South African Class 4E

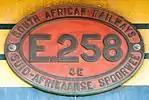
x100px

Since the completion of Eskom's high-tension power feeds in the Cape was late, the first locomotives to be delivered in 1952 were placed in service on the Natal mainline while awaiting electrification from Wellington via Worcester to Touws River. They were to be transferred to the Cape as soon as the wires were energised, but they eventually had to be withdrawn from Natal earlier because the severe curvature of the Natal mainline caused their frames to crack.